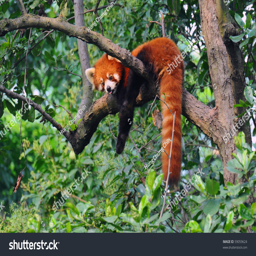
red panda in a tree - photo #